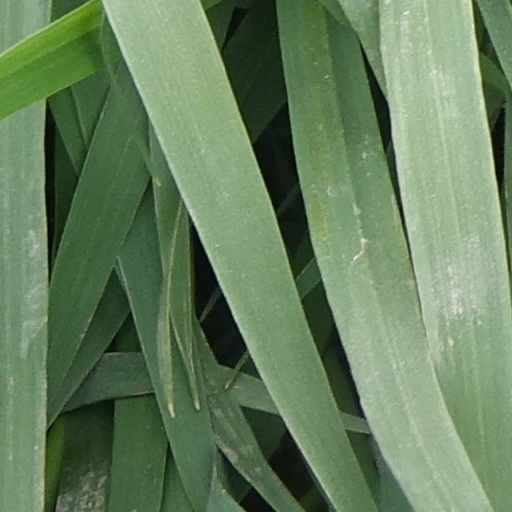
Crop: wheat